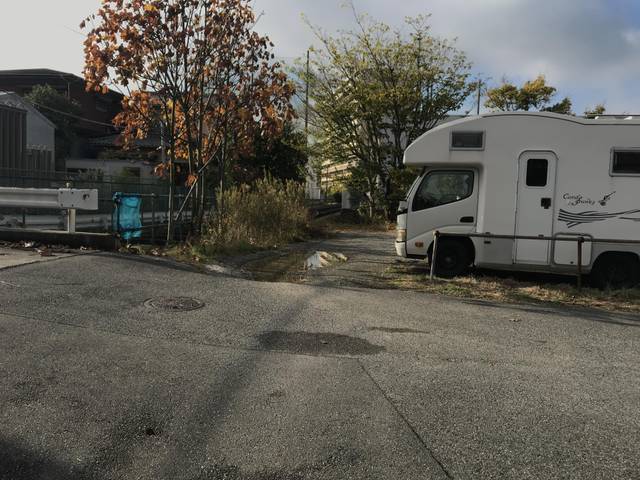
Region: Japan
Coordinates: 35.714, 139.983